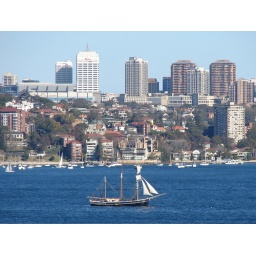
A tall ship sails in front of the towers of downtown Sydney